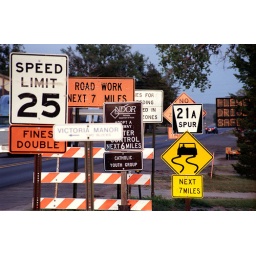
A mess of road signs in rural Nebraska.